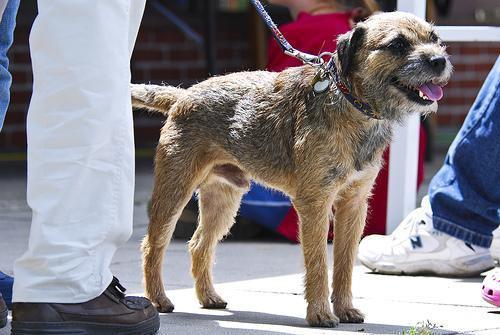
Border_terrier